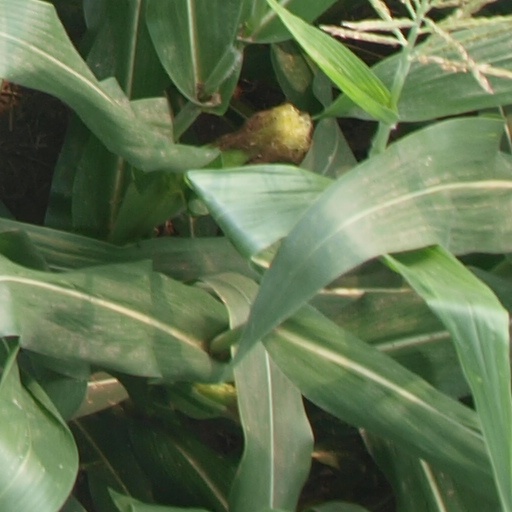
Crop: maize; corn